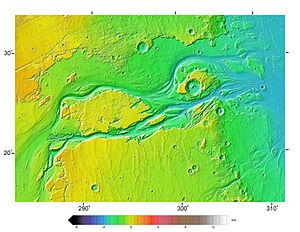
Kasei Valles est une vallée martienne située à 25,14° N, 297,12° E. Kasei est le nom de Mars en japonais et signifie « planète du feu ».